Orithyia (Amazon)

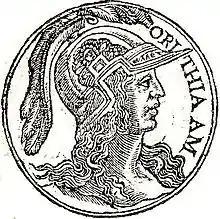
Orithya from Guillaume Rouillé's "Promptuarii Iconum Insigniorum"

In Greek and Roman legendary history, Orithyia was the daughter of Marpesia, and became the queen of the Amazons. She was a key figures in the story of Hercules' quest for the girdle of the Amazon queen, his ninth labor.